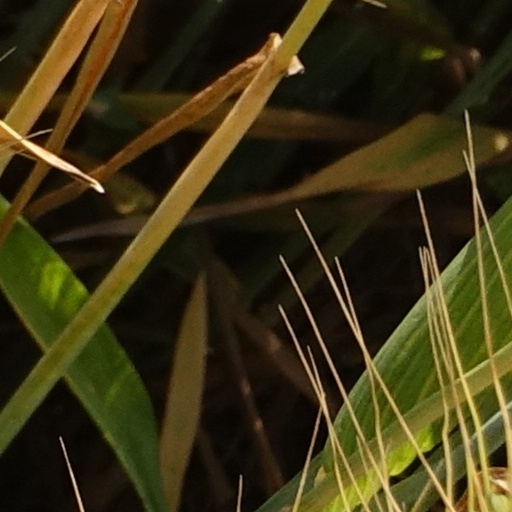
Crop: wheat